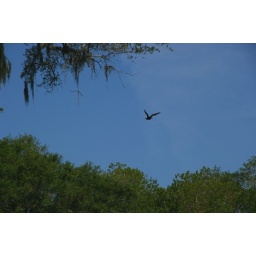
Crow flying by with about half a hot dog bun in its mouth.